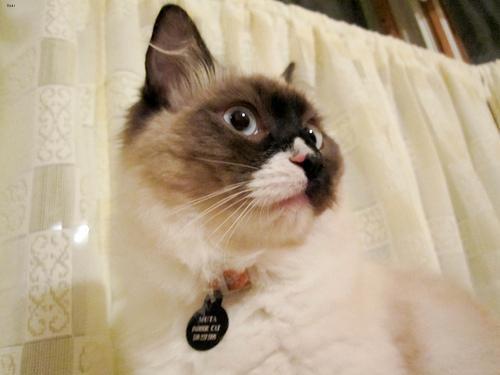
Ragdoll